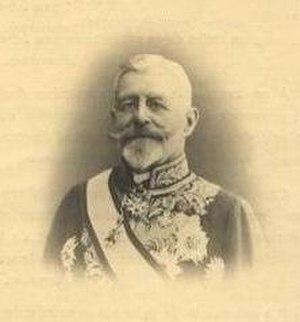
Constant Goffinet (1857-1931), intendant de la liste civile du roi Léopold II.
La Décoration civique est une décoration civile belge. Elle fut instituée le 21 juillet 1867 pour récompenser aussi bien les services rendus au pays après une longue et méritante carrière dans l'administration que ce soit au niveau local, provincial ou national que les actes exceptionnels de courage, de bravoure, de dévotion et d'humanité. La décoration existe en une version différente pour les pompiers.
La société anversoise du commerce au Congo, aussi appelée l’Anversoise, était une entreprise belge basée à Anvers, dont le roi Léopold II était actionnaire majoritaire, qui possédait des concessions dans État indépendant du Congo. Sur ces concessions, accordées en 1892 par le souverain Léopold II, la compagnie avait le droit d'exploiter le caoutchouc et l'ivoire dans le bassin de la Mongala.
Adrien-François-Constantin-Ladislas, baron Goffinet est l'un des principaux conseillers et homme de confiance du roi Léopold II de Belgique, de concert avec Jules Van Praet et Edouard Conway.